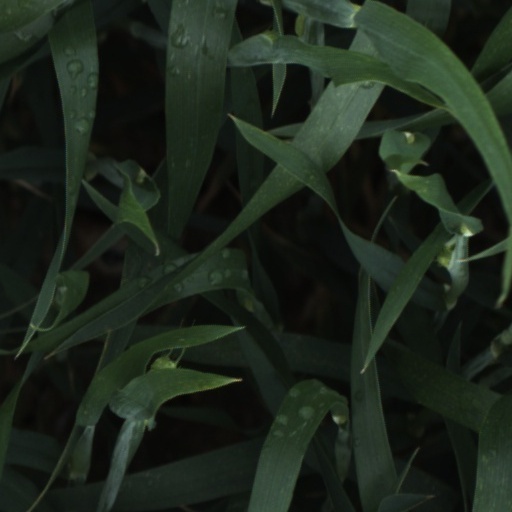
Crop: wheat